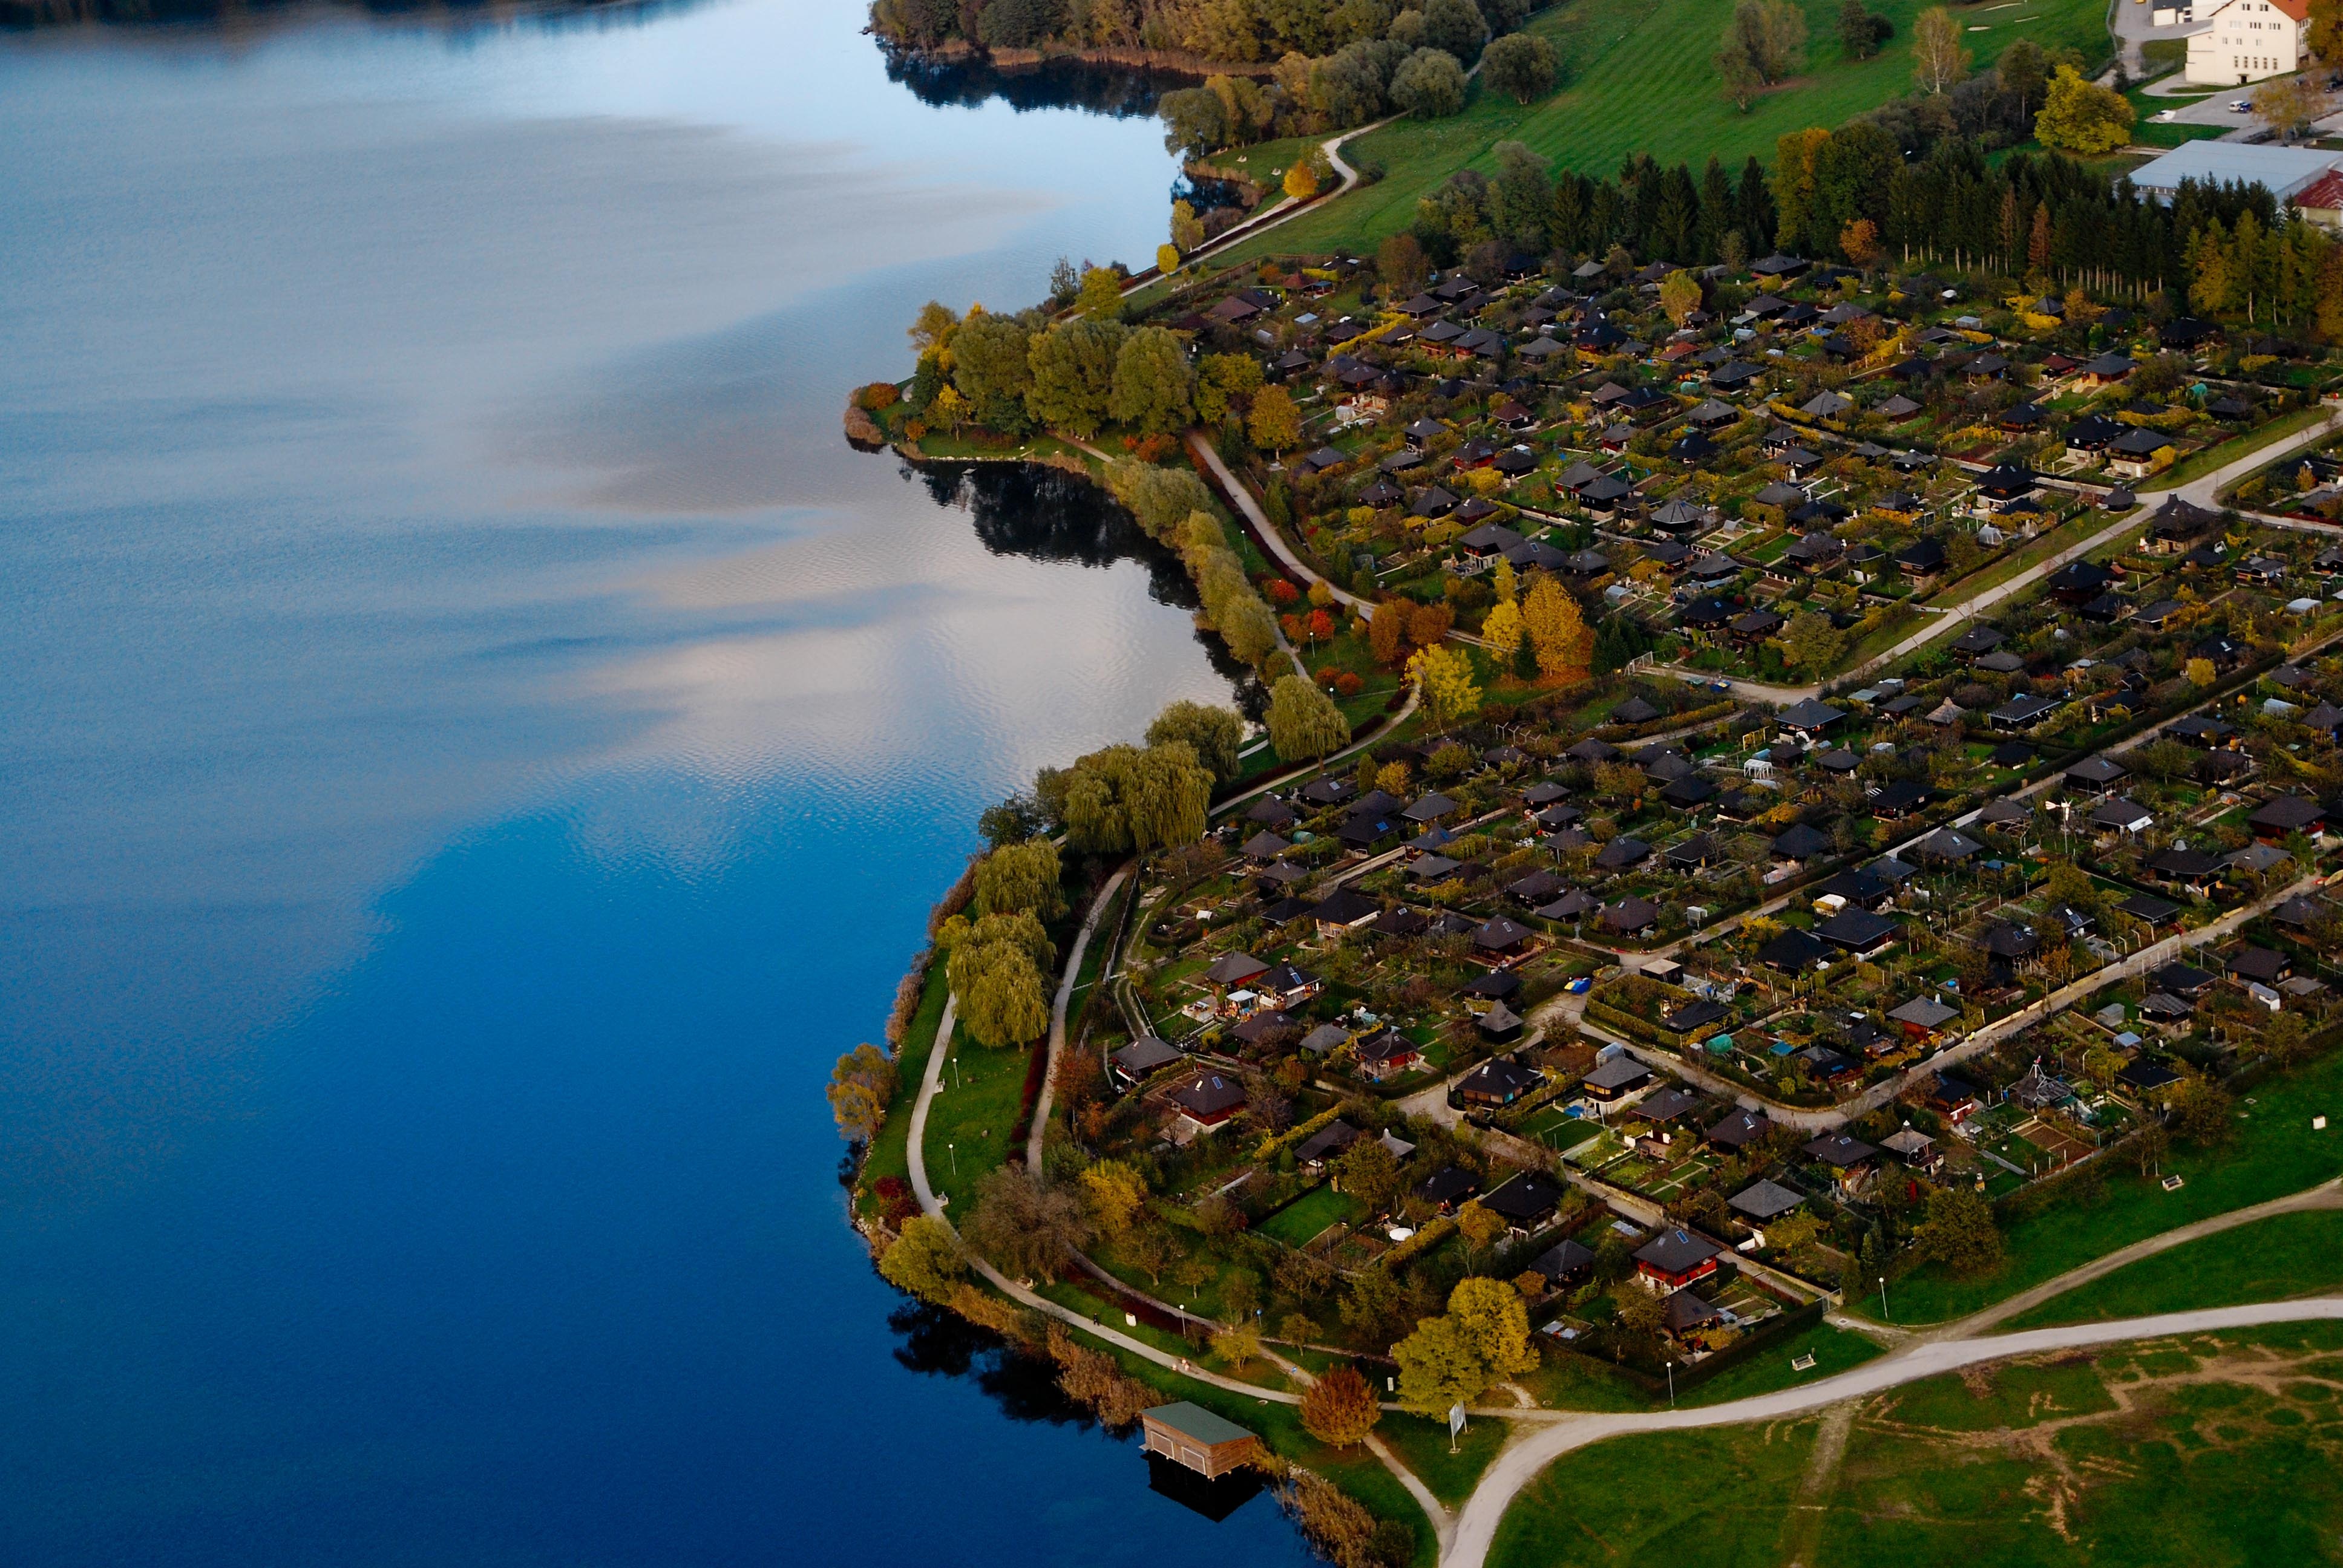
landscape, sea, coast, water, nature, architecture, lake, summer, tourist, travel, environment, rural, green, reflection, natural, blue, tourism, terrain, streets, resort, houses, slovenia, bird's eye view, aerial photography, velenje